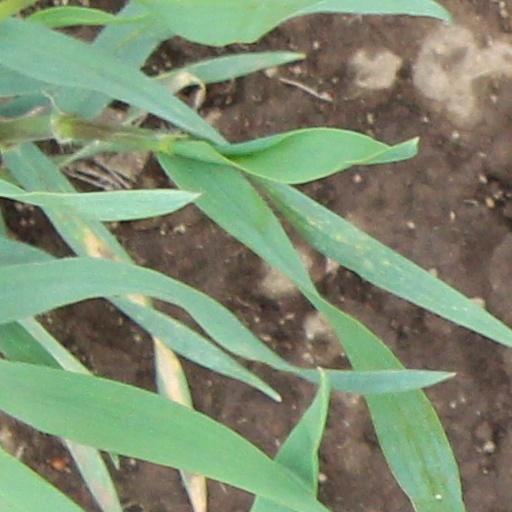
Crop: wheat